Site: brandenburg
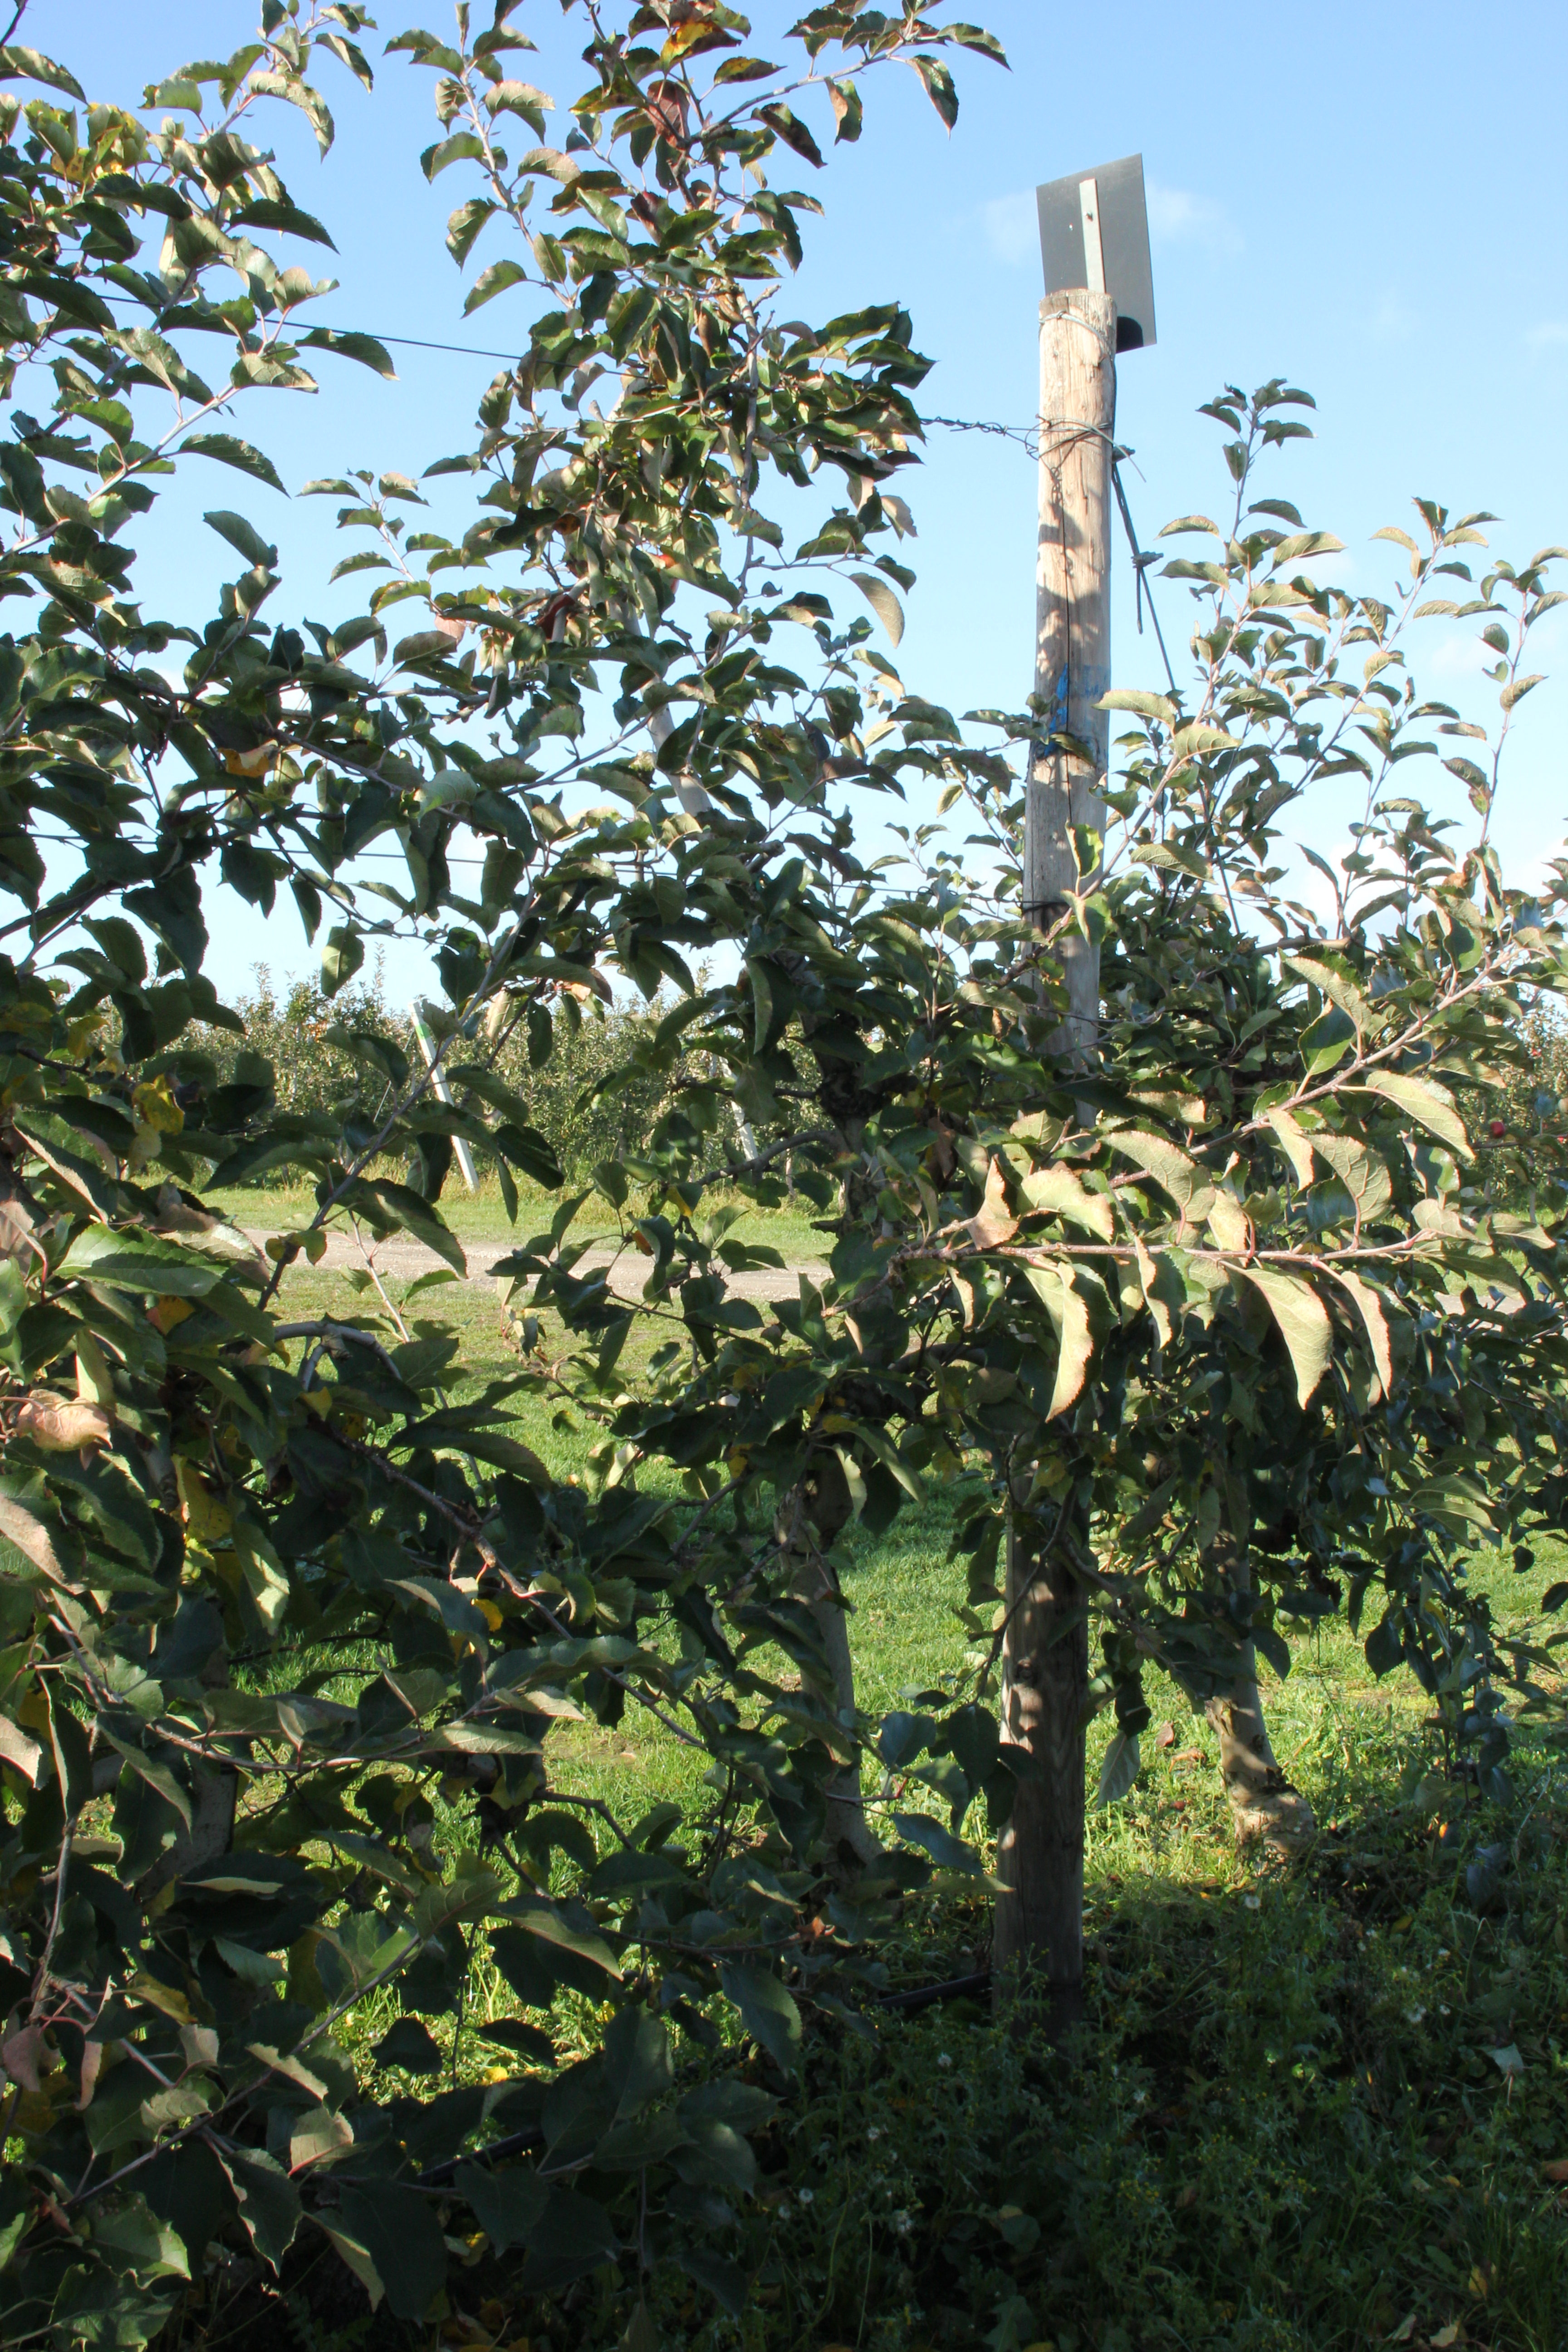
Growth stage (BBCH 91): Senescence, beginning of dormancy